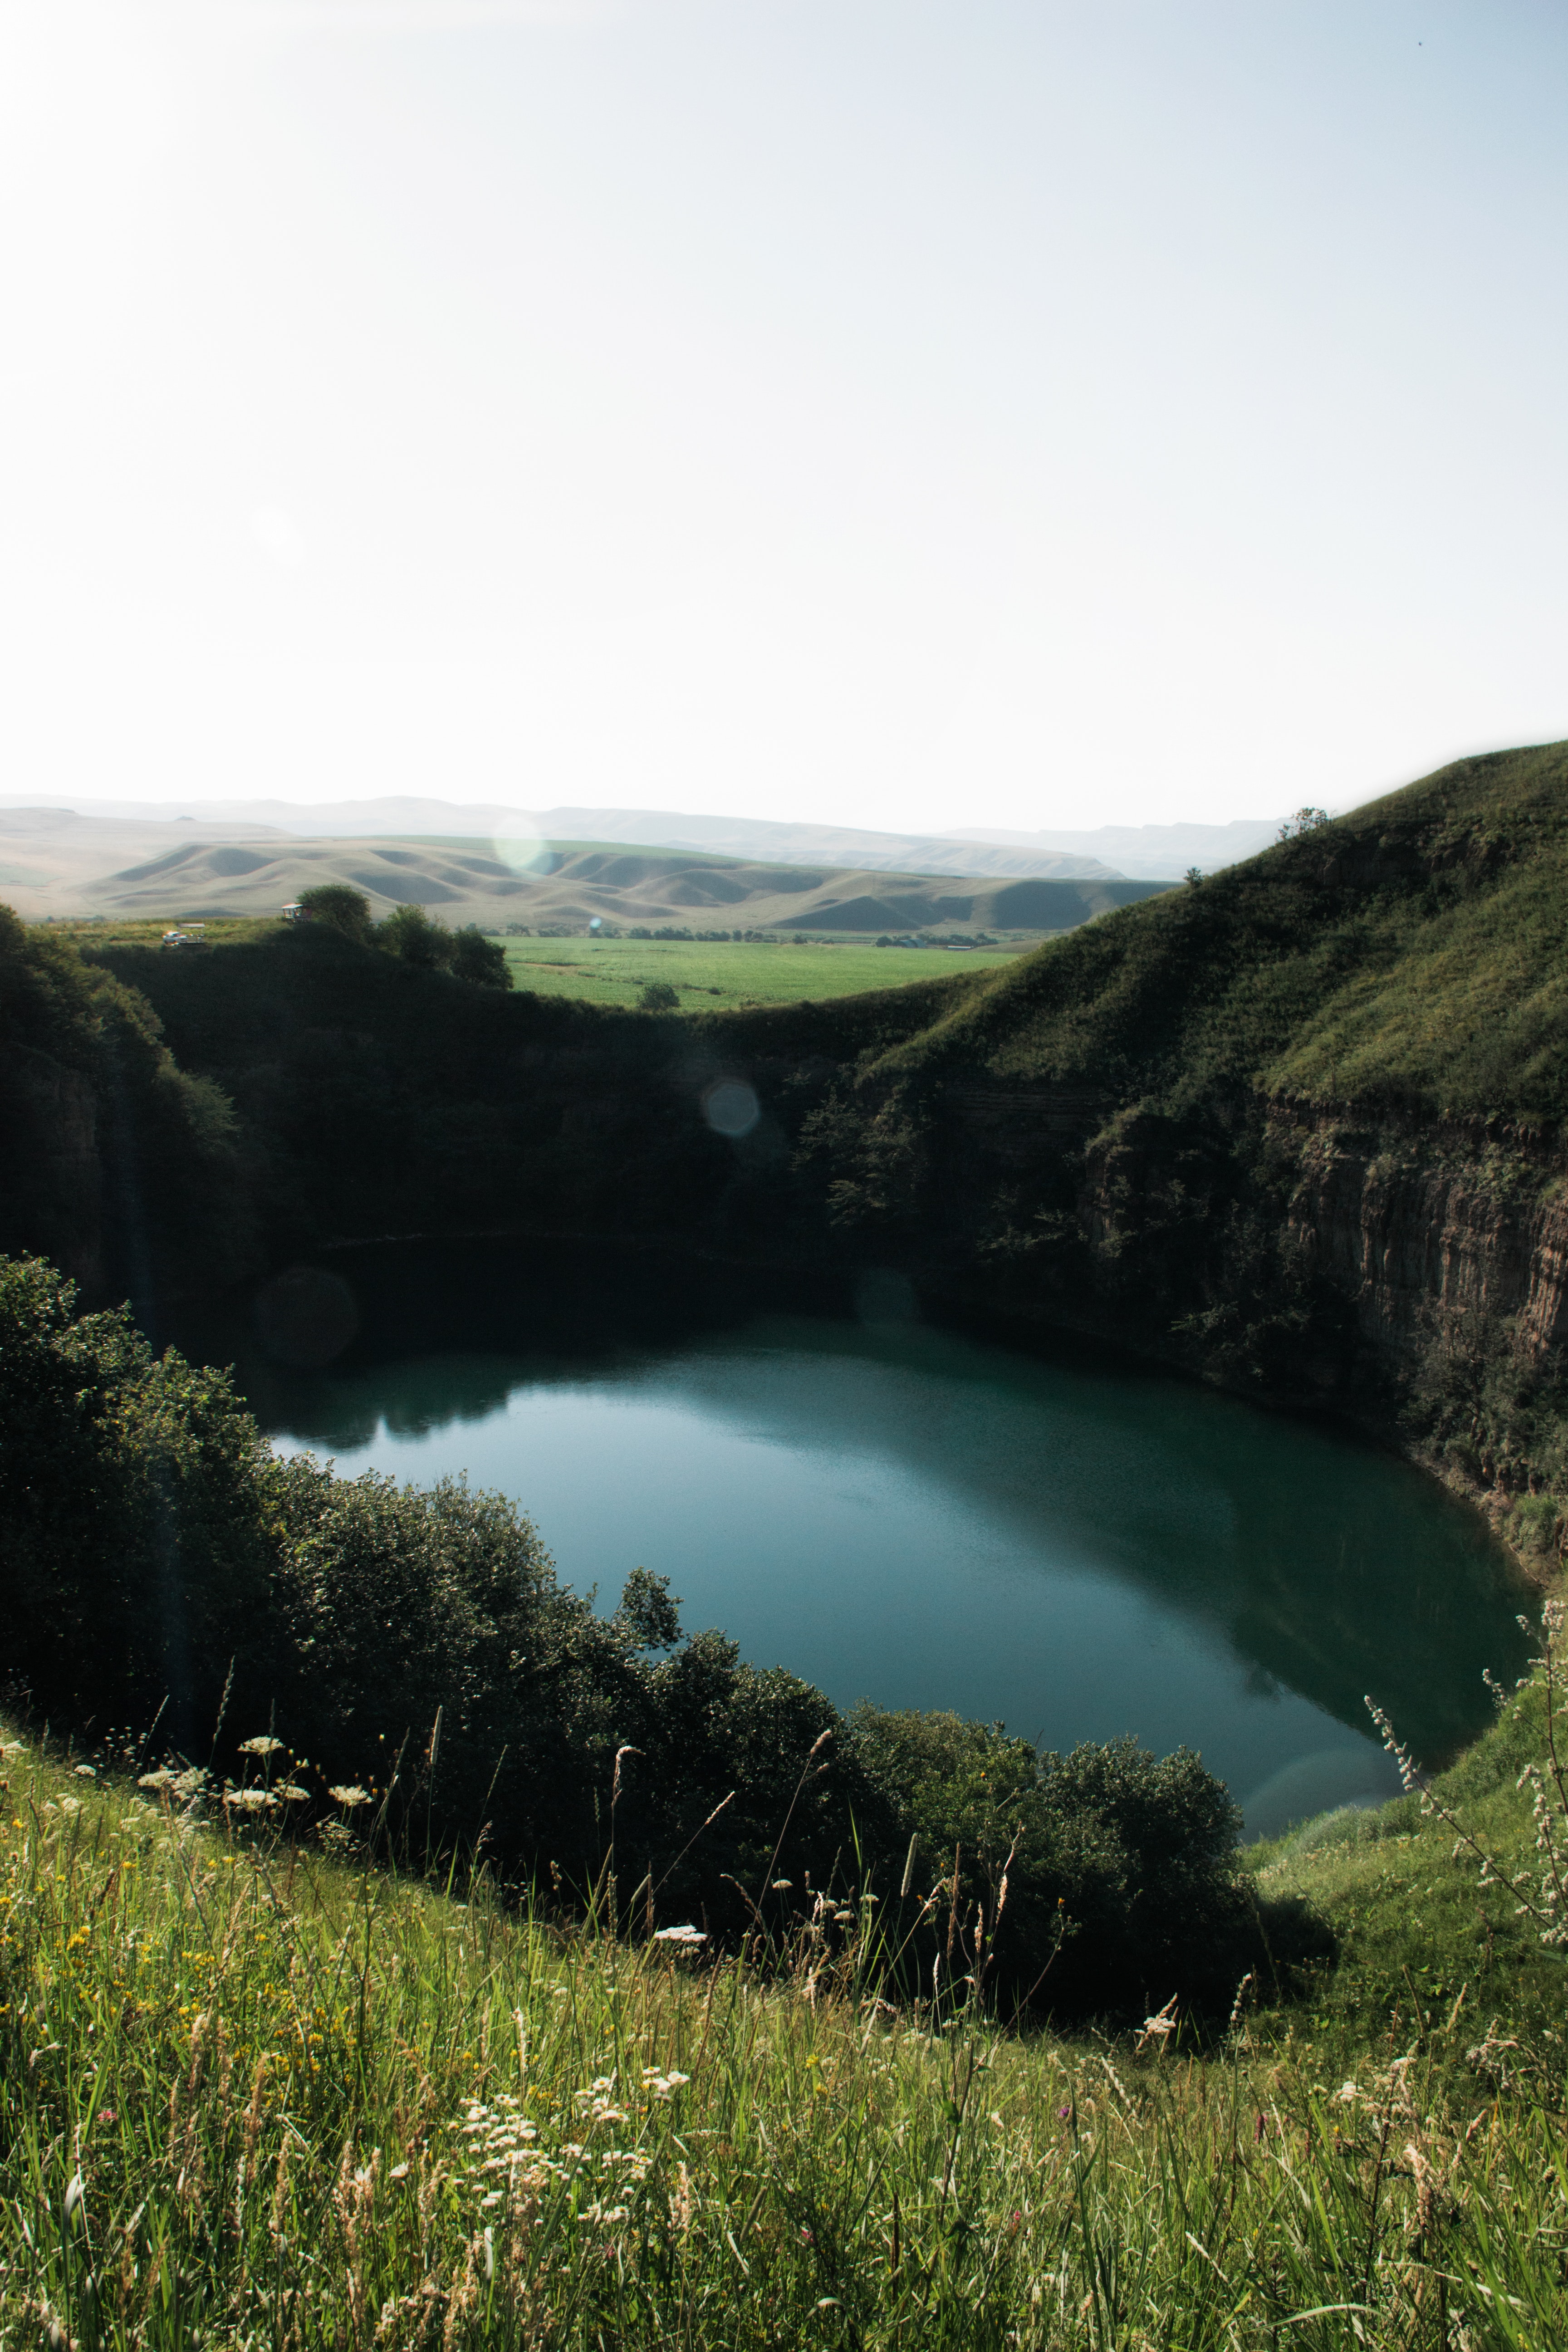
natural, water, sky, plant, water resources, mountain, maar, natural landscape, cloud, lake, watercourse, bank, grass, terrain, lacustrine plain, landscape, grassland, valley, mountain range, tarn, hill, tree, reservoir, forest, lake district, fell, hill station, ridge, reflection, volcanic crater, loch, sound, caldera, nature reserve, horizon, headland, coast, bay, mist, crater lake, chaparral, rock, inlet, cove, tropical and subtropical coniferous forests, valdivian temperate rain forest, sea, glacial lake, pond, pasture, river